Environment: lab
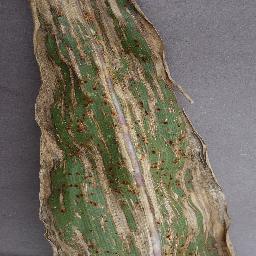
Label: gray_leaf_spot